North Attleborough, Massachusetts

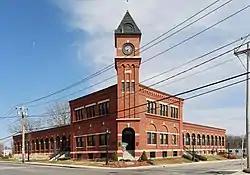
Police station

The North Attleborough Public School District runs eight public schools and has a total enrollment of approximately 4,000 students. The current superintendent is John Antonucci. There are seven elected School Committee members. Students are also part of formal School Committee proceedings. In 2019, the school department expenditures were $60.745 million with a per-pupil average expenditure of $13,850.